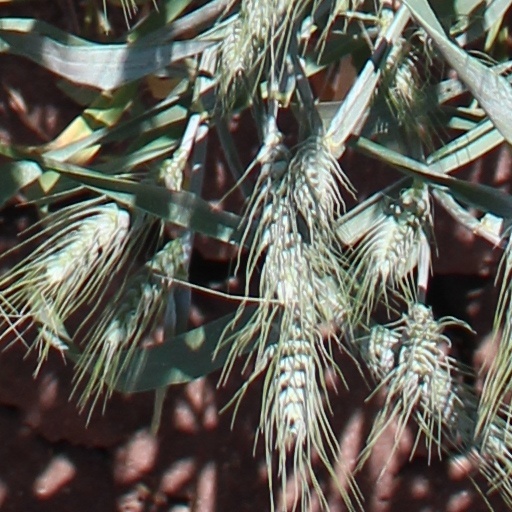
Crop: wheat